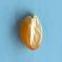
Maize quality: Good